Grace Hopkinson Eliot Hall

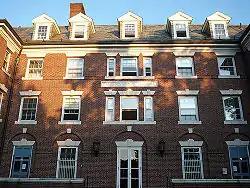
Grace Hopkinson Eliot Hall

Grace Hopkinson Eliot Hall, often called Eliot Hall, is a historic dormitory building on the Radcliffe Quadrangle of Harvard University in Cambridge, Massachusetts. The four story neo-Georgian brick building was built in 1907 to a design by Alexander Wadsworth Longfellow Jr. It is a duplicate of Bertram Hall, which is adjacent, except some of its architectural details were simplified to reduce costs. The house is named in honor of Grace Hopkinson Eliot, the wife of Harvard President Charles W. Eliot. The building is now one of the dormitories of Cabot House.